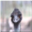
Label: bird